Postbrücke

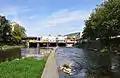
Deck over the Sihl in 2010

The bridge, which is about long and has five spans, connects Bahnhofplatz and Gessnerallee to Kasernenstrasse. It is made of slab, with clad concrete pillars. Its superstructure was replaced in 1989 and it was reinforced in 2021. The surface of the brige contains a road (one way), a taxi stand and bicycle parkings.